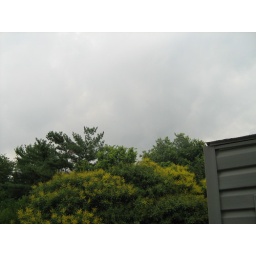
Storm clouds over the trees